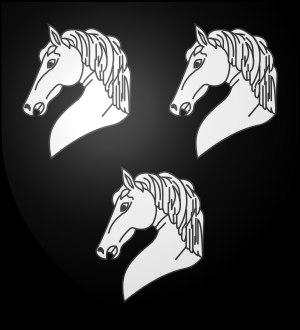
La famille Ablaÿ est une famille belge qui compta de nombreux officiers.